South African Women's Open

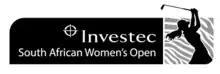

The South African Women's Open is a golf tournament. It was first played in 1988, is sanctioned by the Women's PGA of South Africa and is played as part of the Sunshine Ladies Tour. The tournament has been co-sanctioned by the Ladies European Tour 2012–2014 and from 2018 onwards.